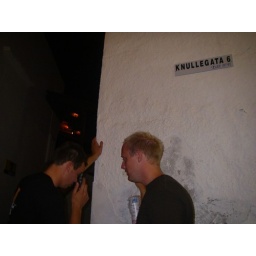
Norwegian street sign in Ios village.